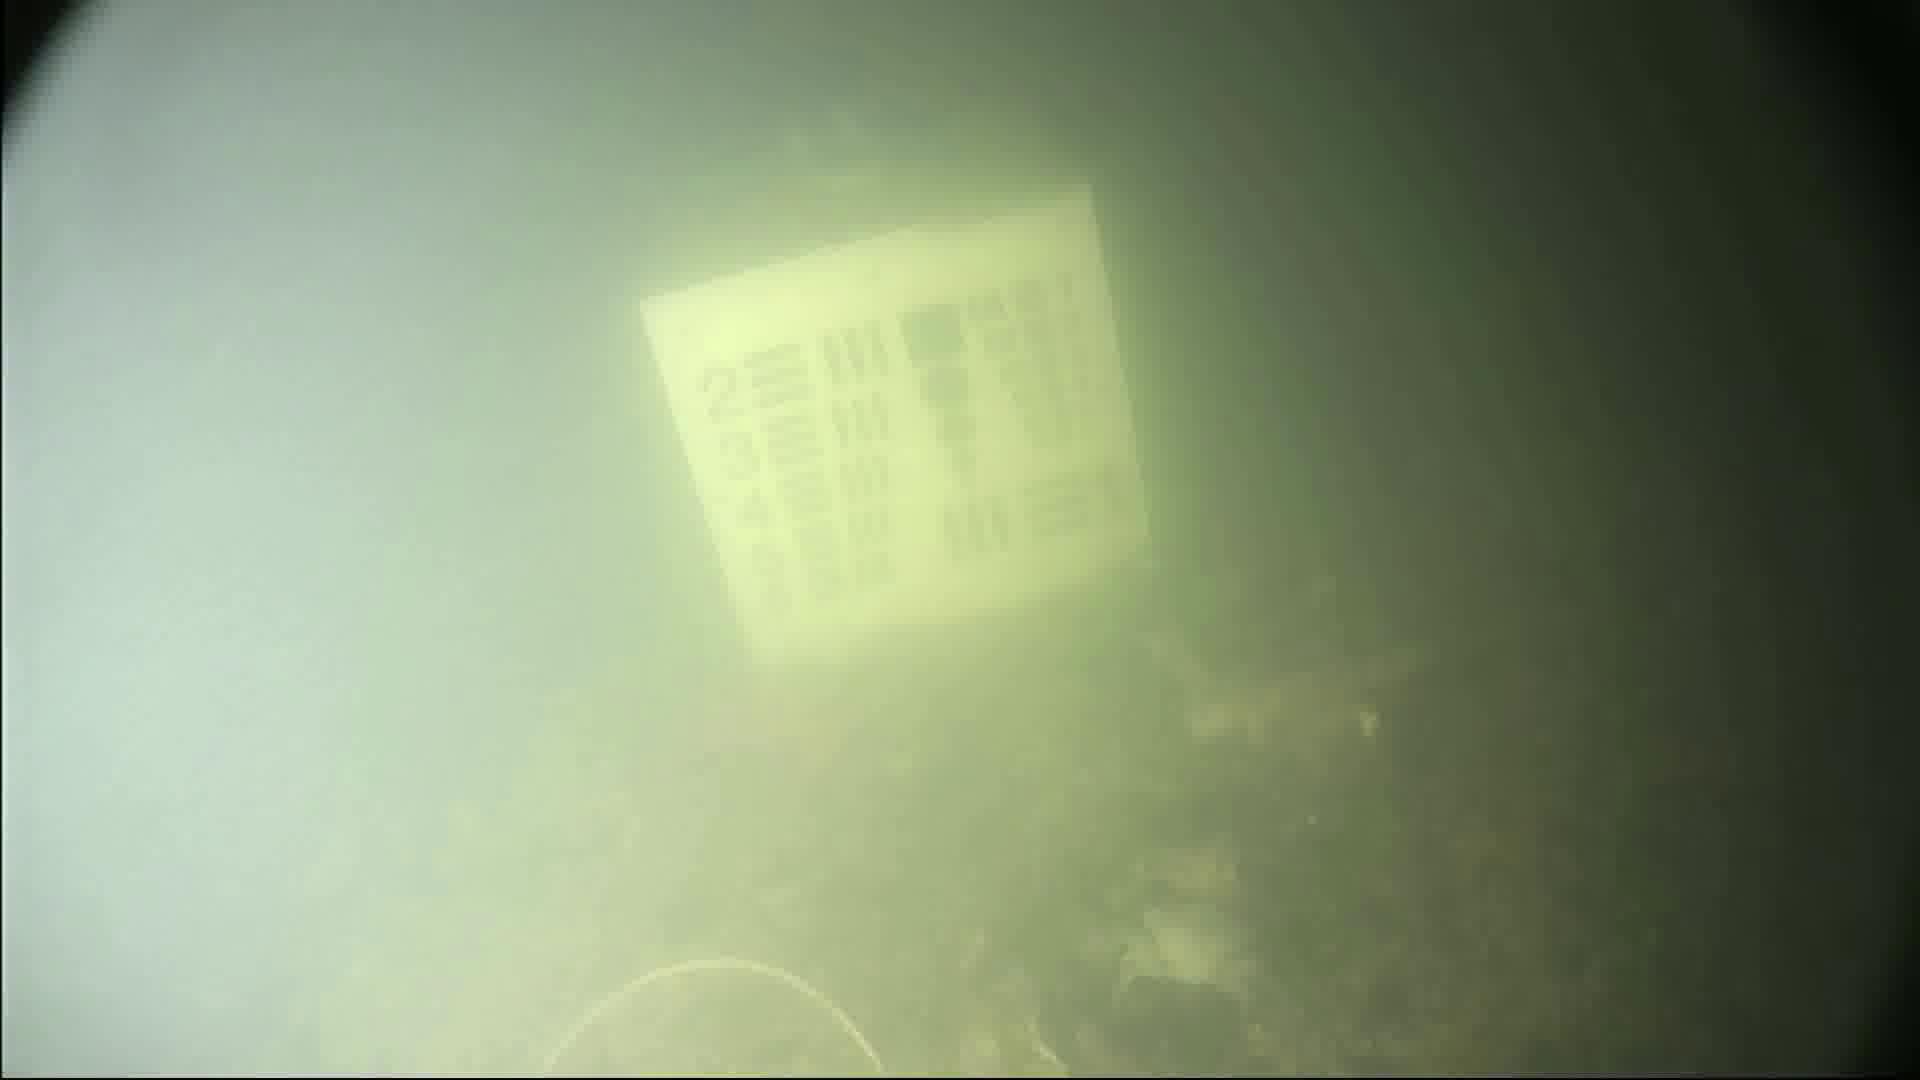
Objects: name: crab